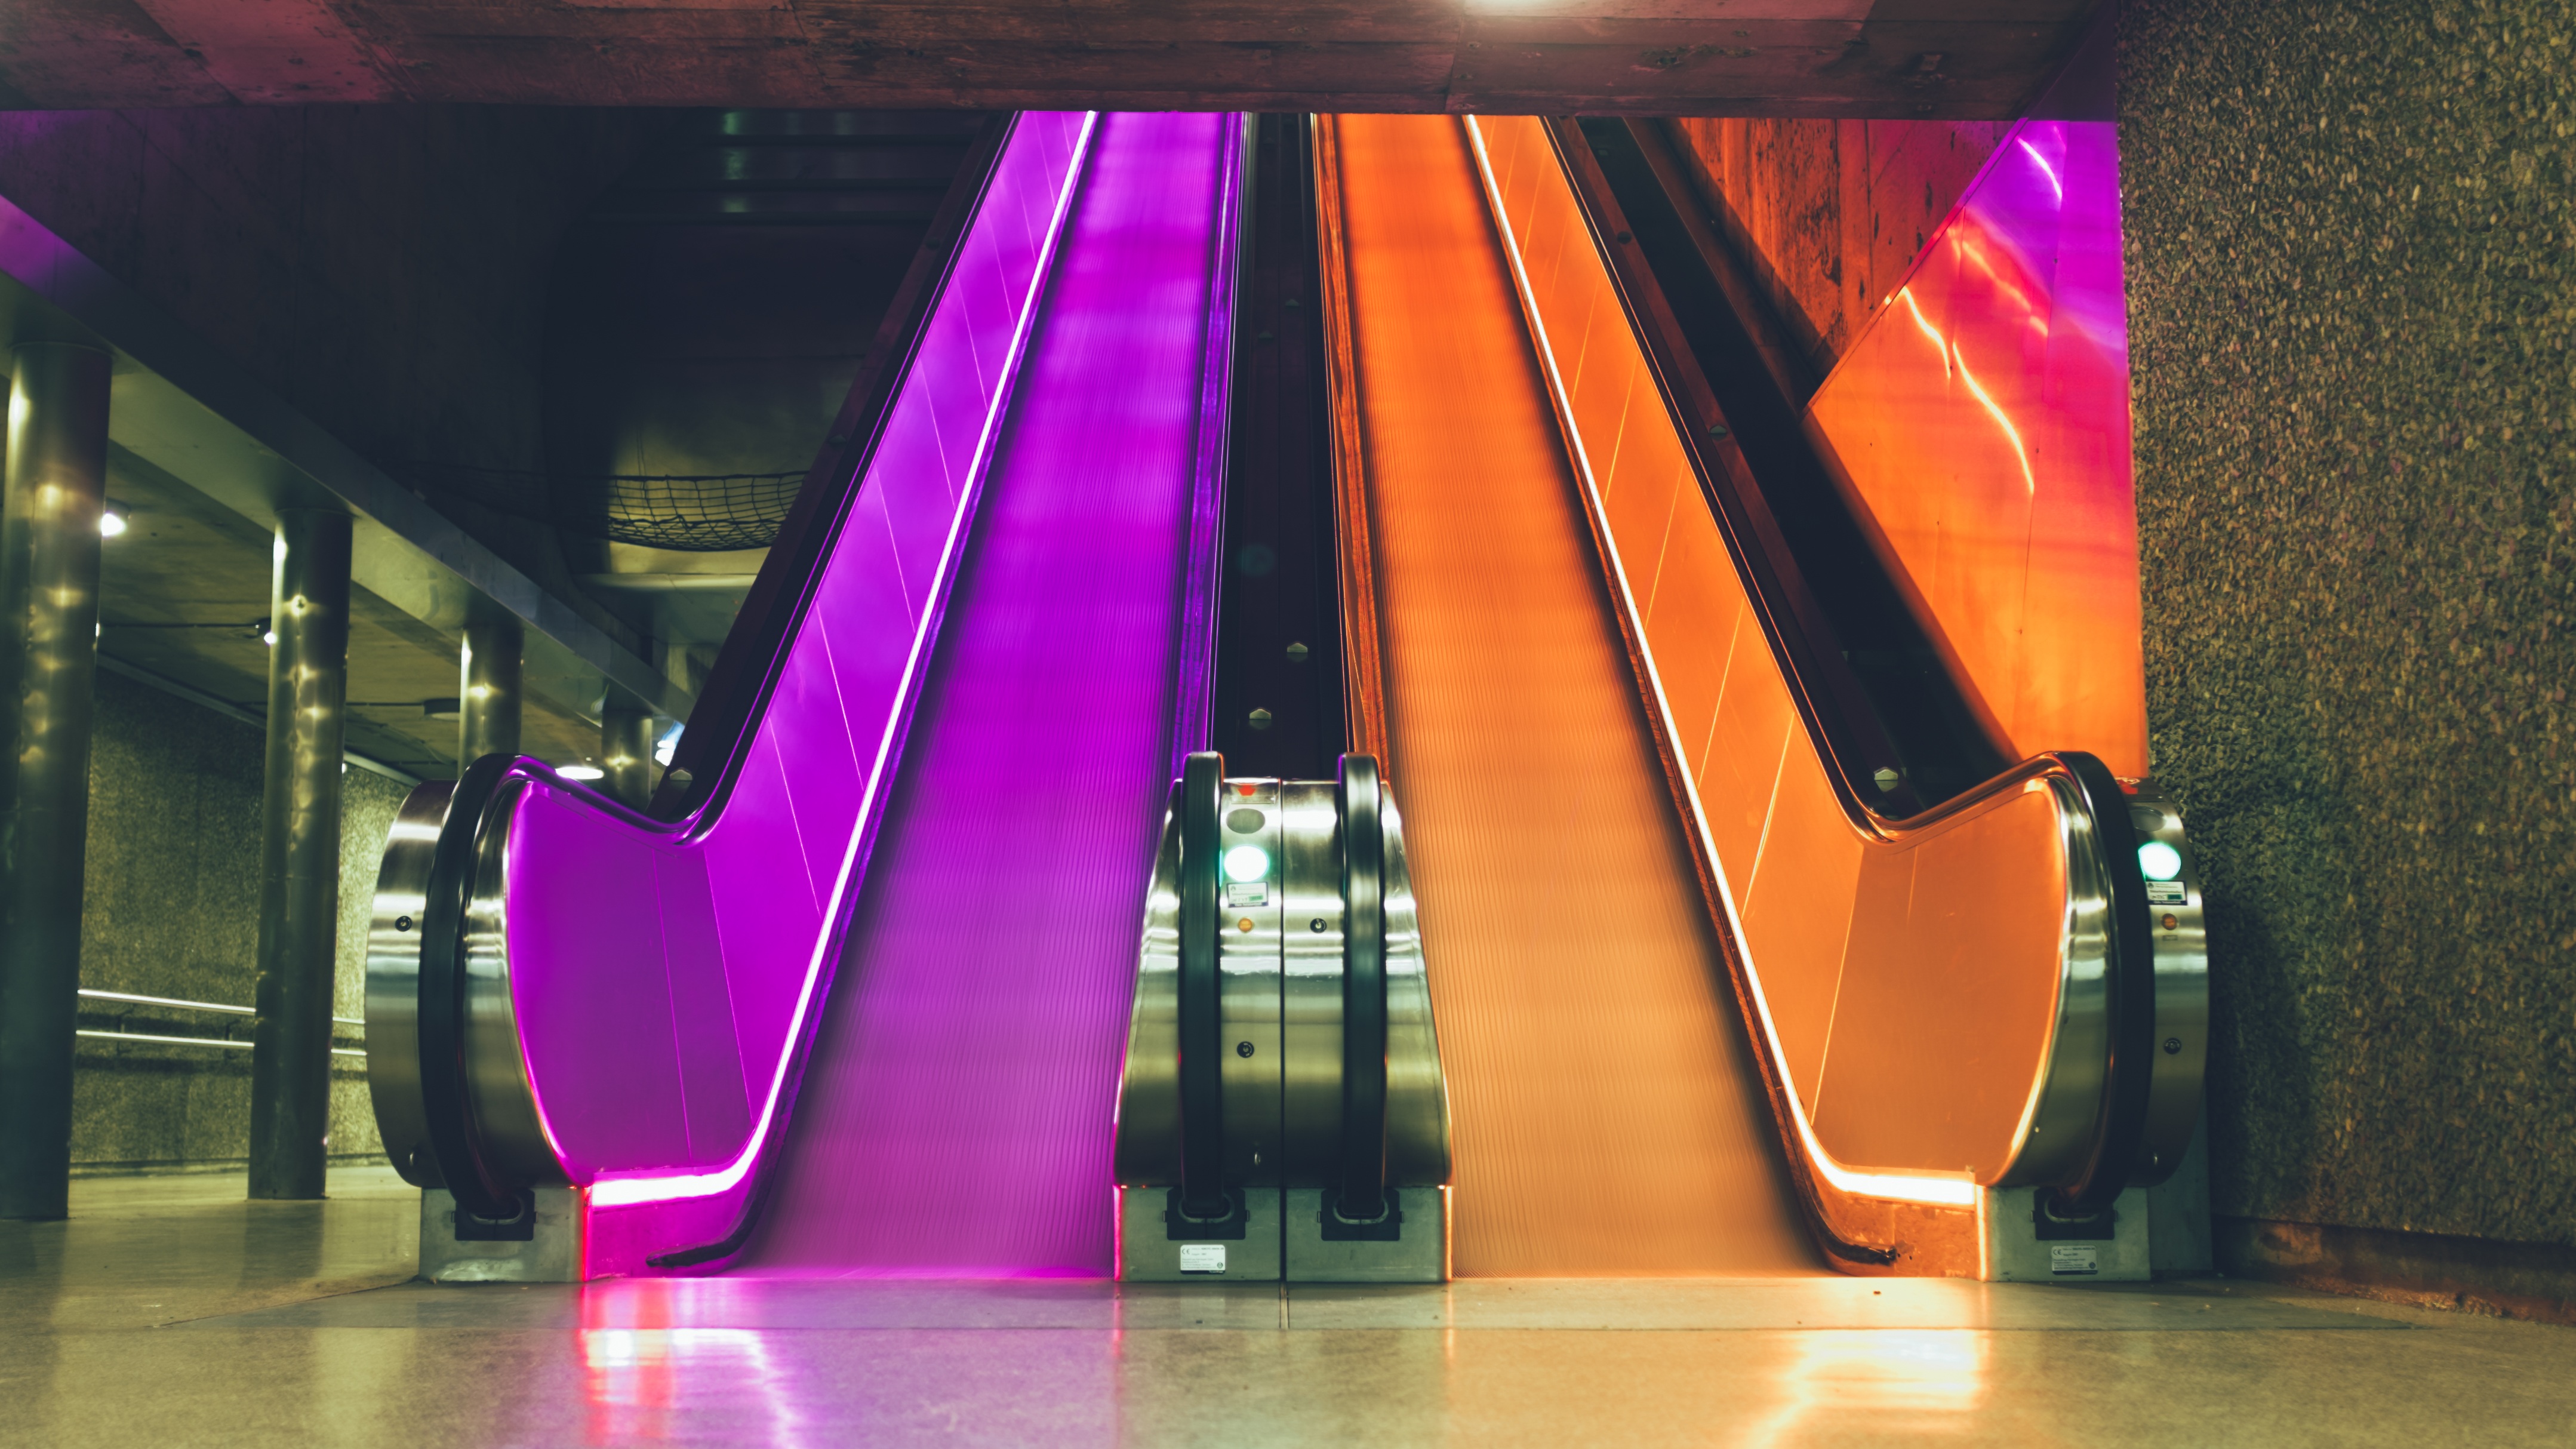
light, staircase, escalator, subway, metro, underground, red, color, neon, interior design, lights, stage, design, shape, oslo